Châtillon–Montrouge station

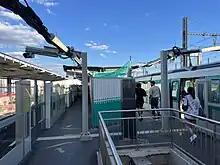
Renovation of line 13's station in July 2022

The station will consist of five intermediate levels, including a mezzanine, with an artistic ceiling in the atrium designed by Laurent Grasso and David Trottin. The work will consist of 2750 printed aluminum blades that form a trompe-l'oeil sky inspired by Renaissance paintings and will vibrate with the circulation of air. As part of the "Illustrer le Grand Paris" programme by the "Société du Grand Paris", which aimed to illustrate Ile-de-France territories served by the new métro lines, the station's platforms will feature a fresco designed by Roxane Lumeret.